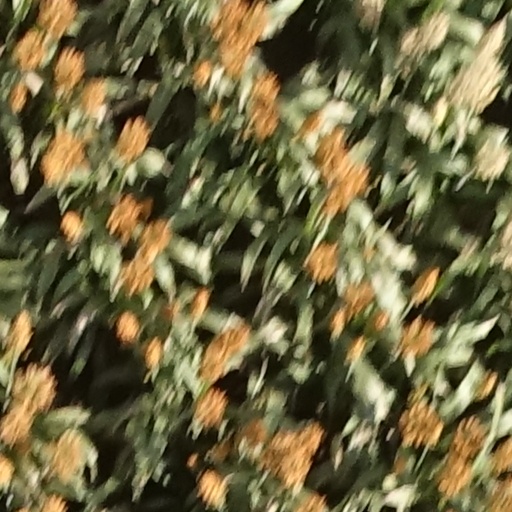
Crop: sorghum